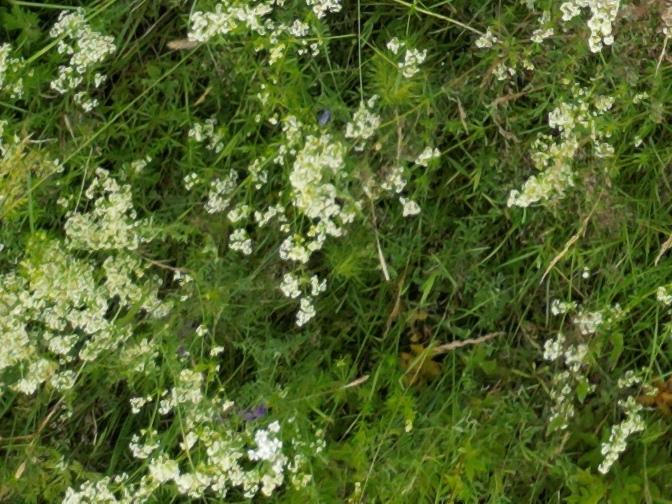
Flowers visible: yarrow flowers, yarrow flowers, yarrow flowers, yarrow flowers, yarrow flowers, yarrow flowers, yarrow flowers, yarrow flowers, yarrow flowers